Belmont Plantation (Albemarle County, Virginia)

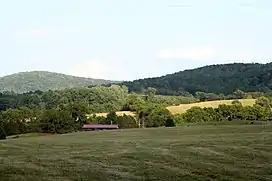
Southwest Mountains, Belmont is in between these mountains and Rivanna River to the south.

Belmont Plantation, also known as Belmont Estate and Belmont, is a locale in Albemarle County, Virginia, and the site of a 19th-century plantation. It was among the first patents in Albemarle County, patented in the 1730s. Matthew Graves sold a 2,500-acre-tract to John Harvie Sr., a friend of Peter Jefferson and a guardian of Thomas Jefferson. After his death in 1767, the property was inherited by his son John Harvie, Jr. Harvie lived at Belmont for several years, but after he was appointed the Registrar of Land Grants, he moved to Richmond, Virginia and John Rogers oversaw the plantation. Rogers was known for his progressive approaches to agriculture, including methods for improving the quality of the soil after years of tobacco crops.